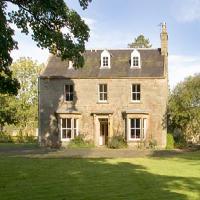
Weather: sun or clear